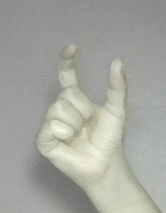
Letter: nun